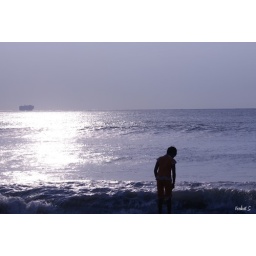
girl in beach